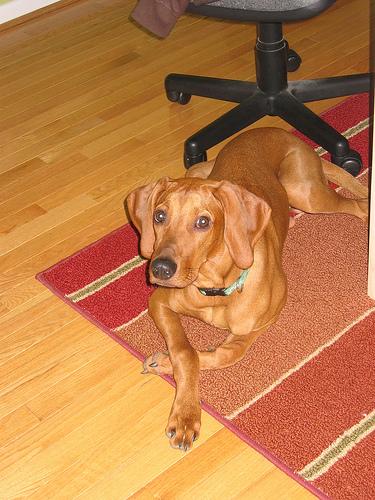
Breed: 207-n000045-redbone